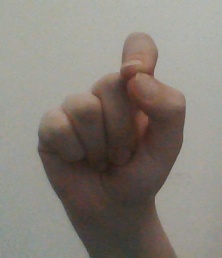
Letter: fa